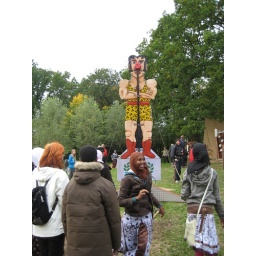
This skinny African girl wanted to get in on the action. I dont the ball went very high.